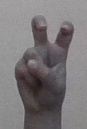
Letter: toot